Thomas Reburn Polygonal Barn

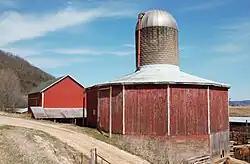
The barn in 2020

The Thomas Reburn Polygonal Barn is an historic building located near New Albin in rural Allamakee County, Iowa, United States. It was built in 1914 as a beef cattle barn. The building measures in diameter. It is a 12-sided structure that features red vertical siding and a silo that extends one story through the roof. It is one of four known barns in the round barn genre that was built with a flat or near flat roof in Iowa. It has been listed on the National Register of Historic Places since 1986.